David McEwen House

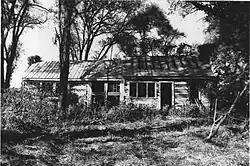

The David McEwen House is a property in Franklin, Tennessee, United States that was listed on the National Register of Historic Places in 1988. It dates from . It includes Dogtrot log cabin architecture.